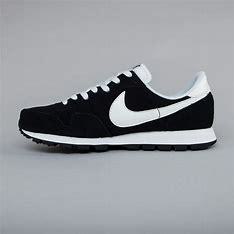
Brand: Nike
Model: Air Pegasus 83